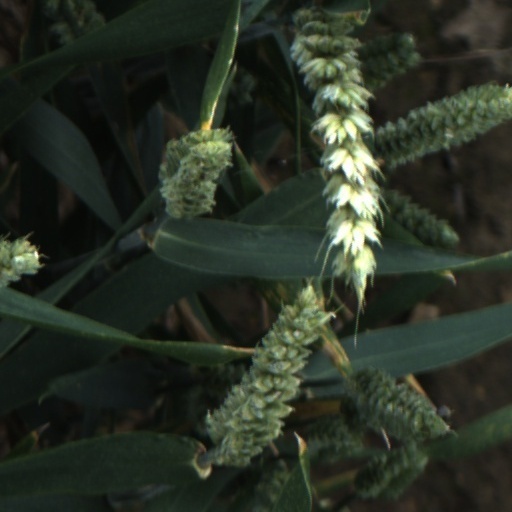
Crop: wheat